Warbird Heritage Foundation

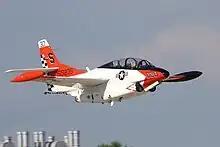
North American Rockwell T-2B Buckeye

The Northern Illinois Airshow, formerly known as the Waukegan Air Show and Wings Over Waukegan, is hosted at the airport.